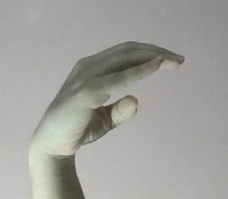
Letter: jeem